Circuit de Spa-Francorchamps

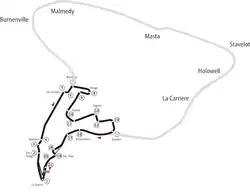
Map of the old and new (2004–2006) Spa circuits, overlaid

The Masta Kink "was by far the most difficult corner in the world", according to Jackie Stewart, requiring skill and bravery in equal measure to get it right. After a long run from Malmedy, the cars would reach top speed before having to negotiate Masta, a high speed left-right chicane, and a good exit speed was vital as it was followed by another long straight run to Stavelot. This was a very fast and very dangerous corner, as it was situated right in the middle of two long unbroken straights, both about long. The speed in this sector could reach .